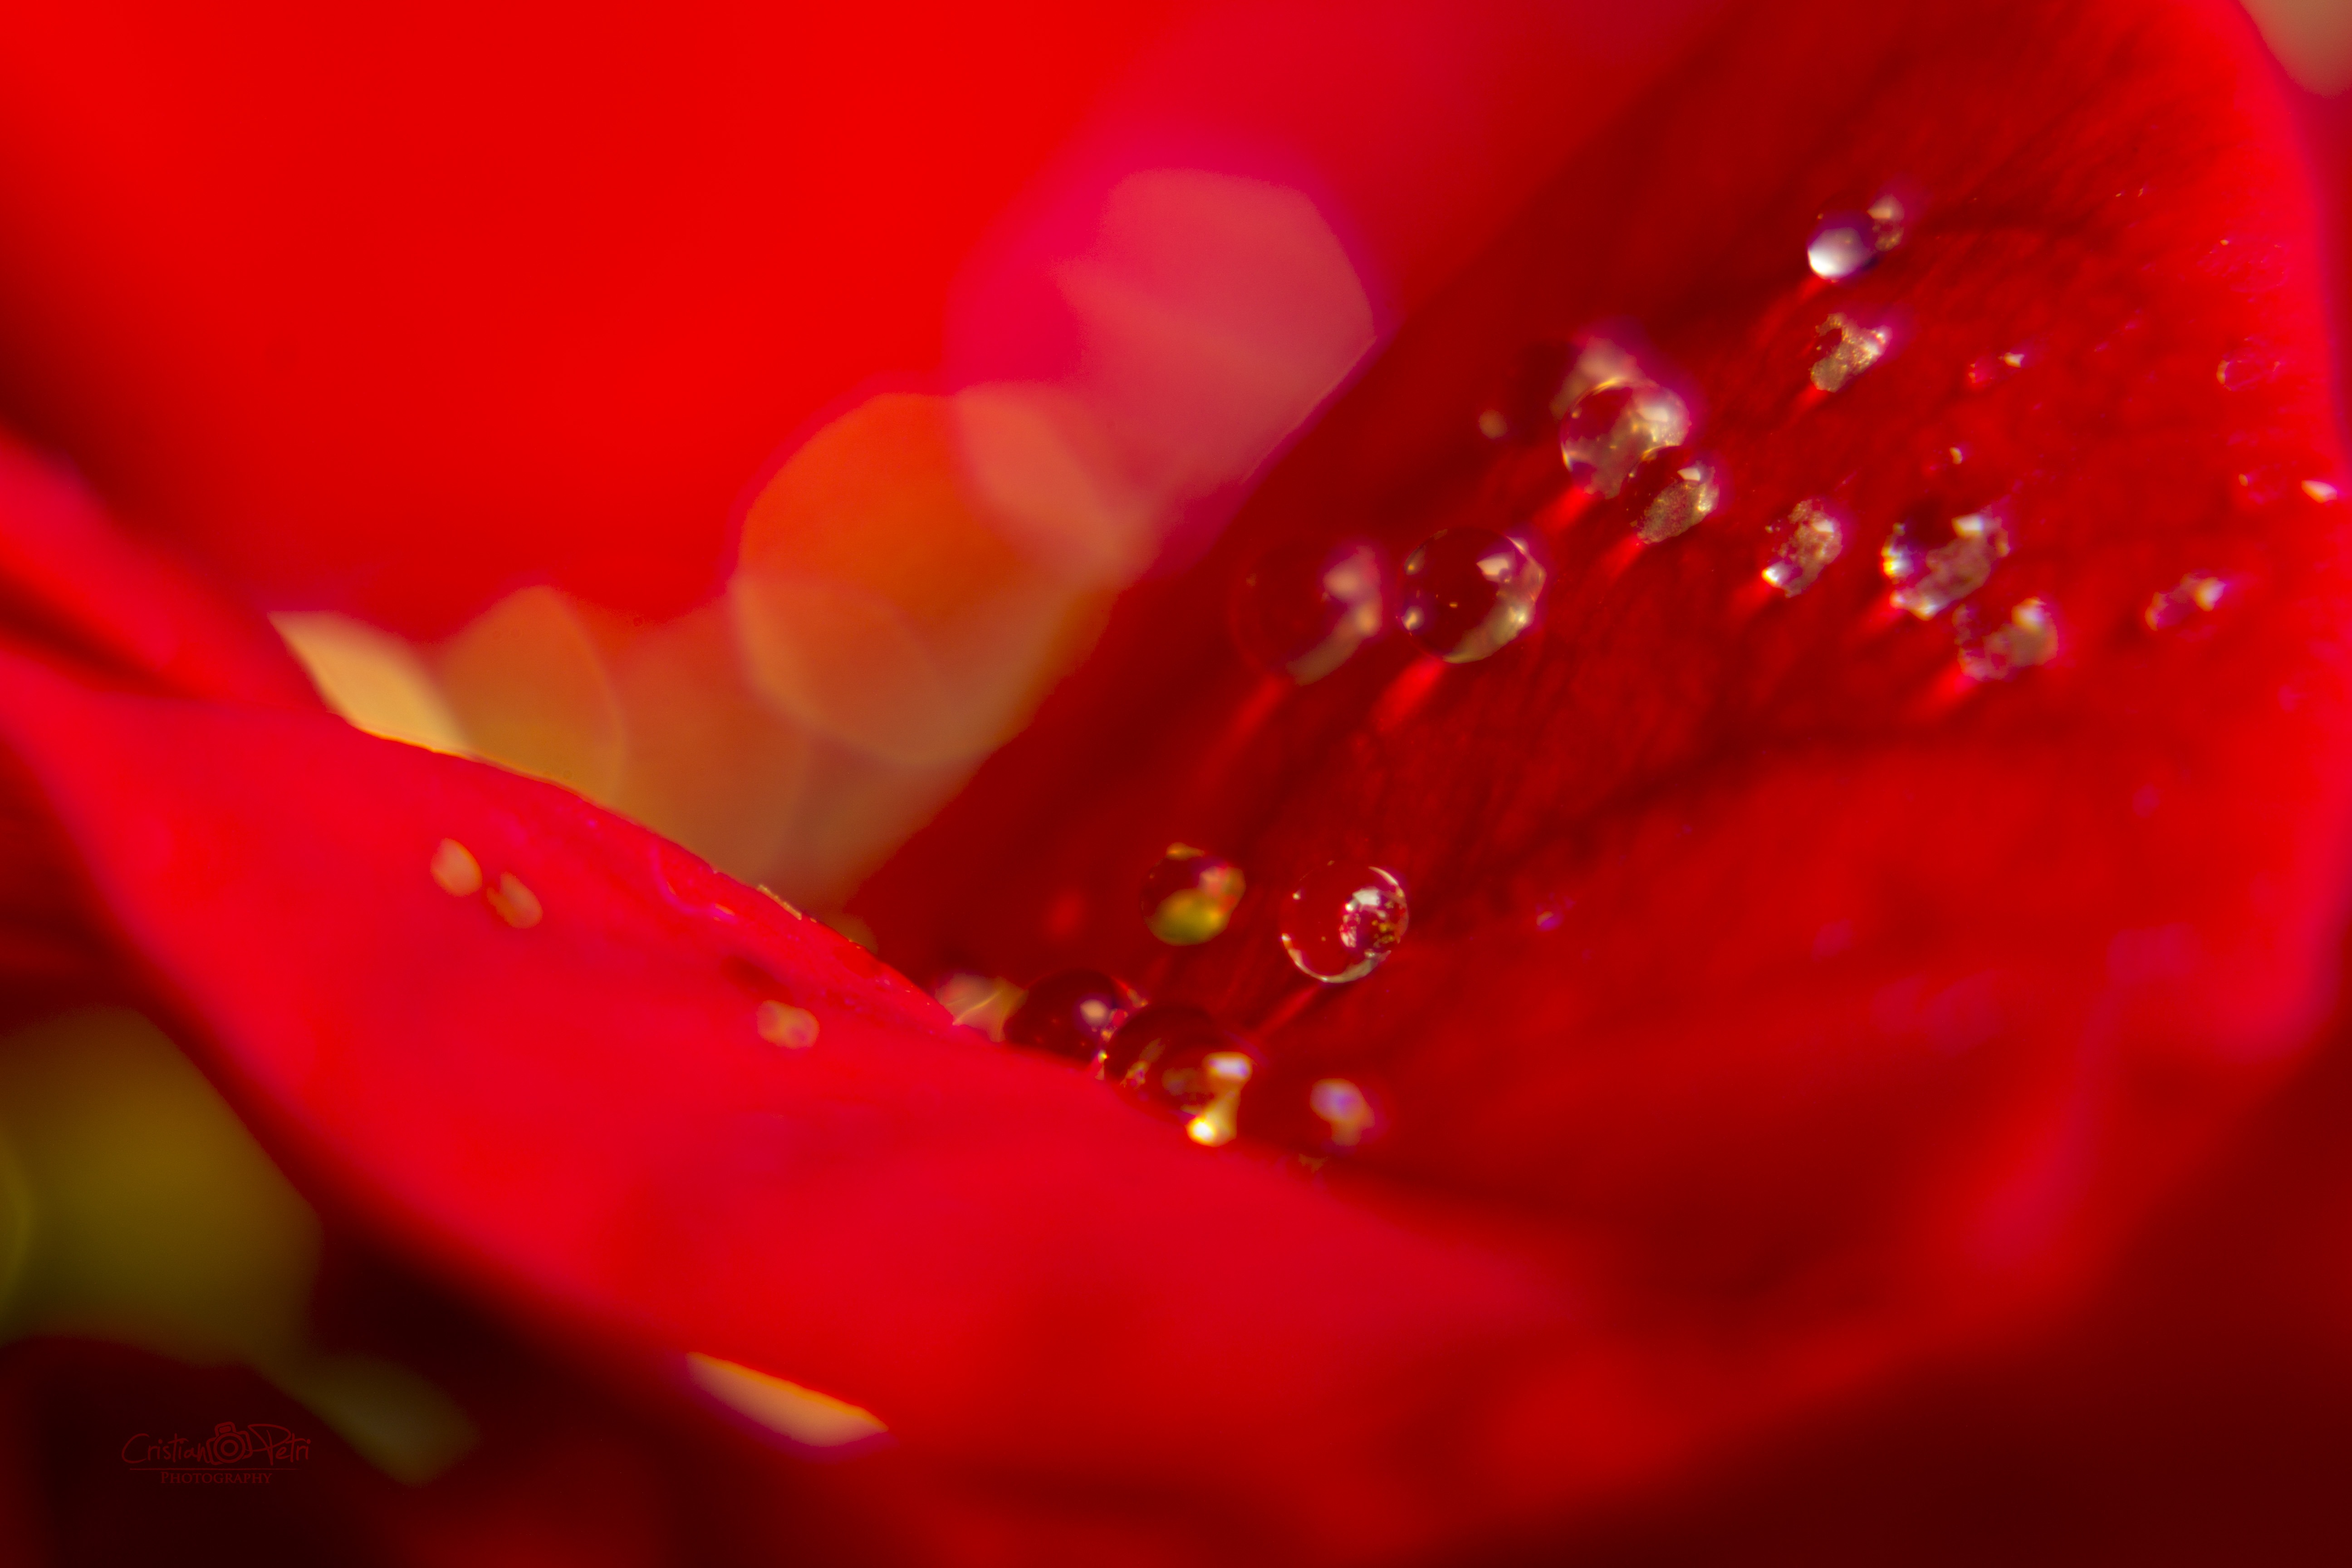
water, nature, blossom, dew, plant, photography, flower, petal, red, macro, pink, flora, close up, background, seasons, drops, beautiful, moisture, macro photography, flowering plant, water drops, land plant